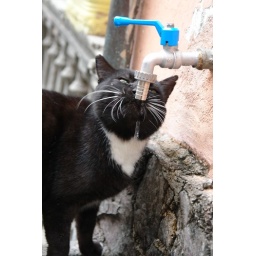
New cat friend in Riomaggiore, Italy - the pizza shop owners turned the water on for his feline friend